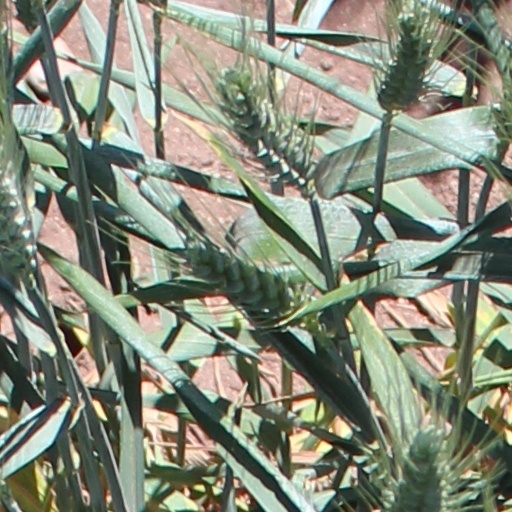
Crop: wheat